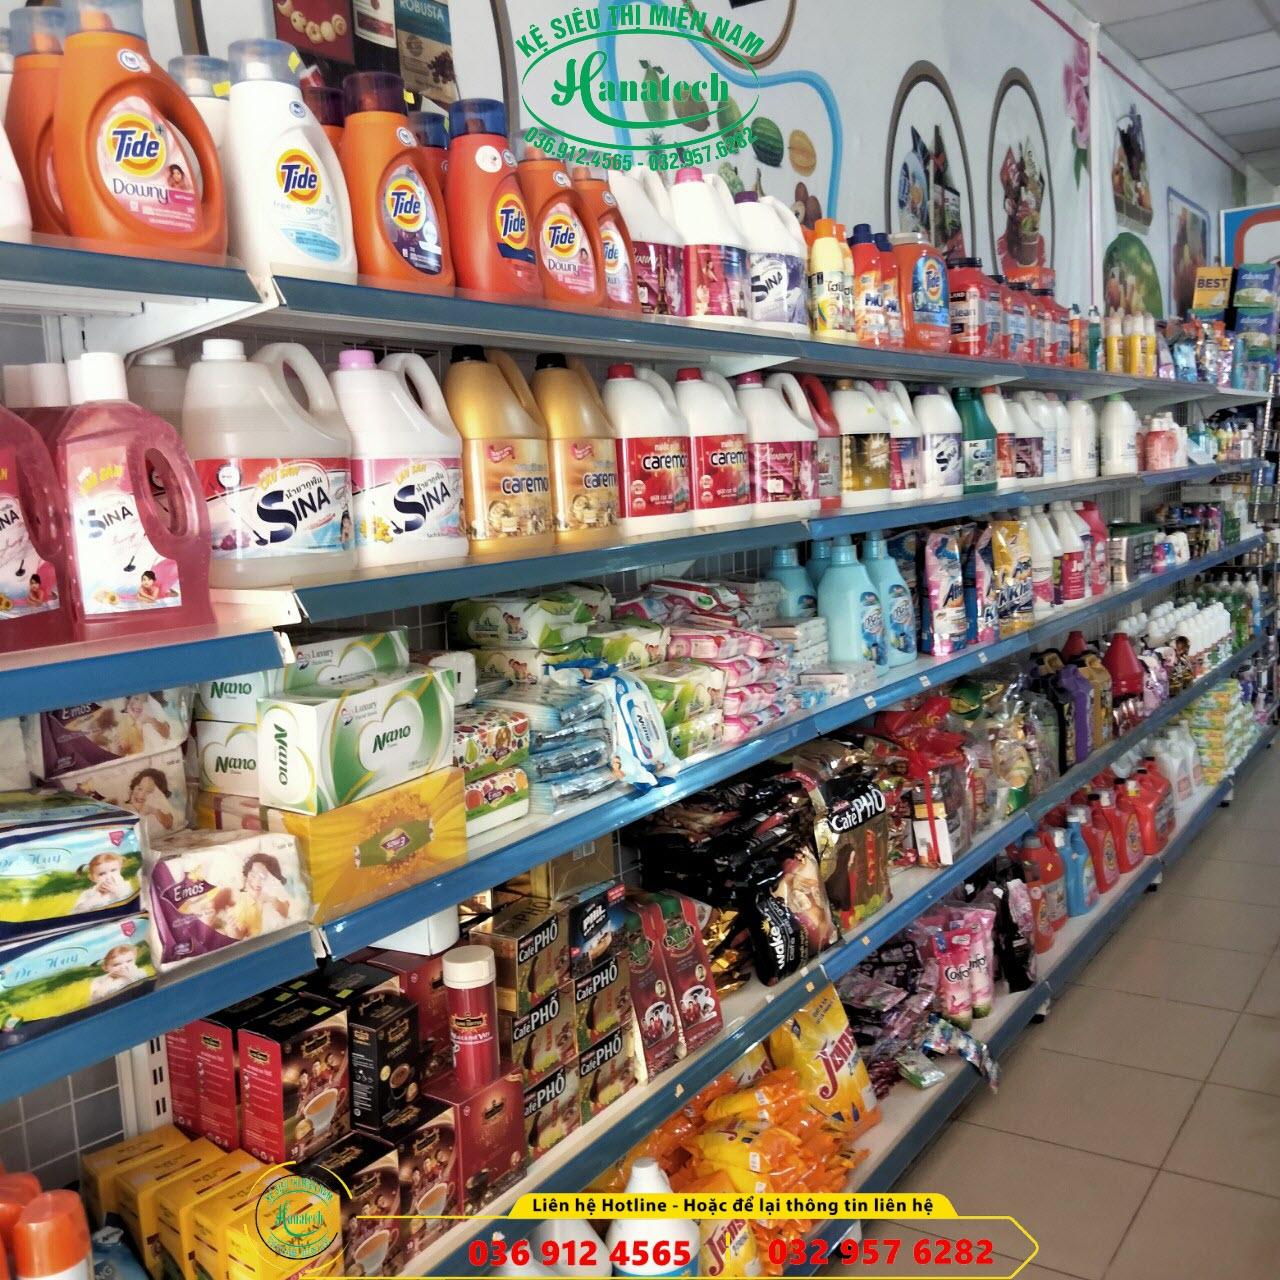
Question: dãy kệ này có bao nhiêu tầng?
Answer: dãy kệ này có năm tầng